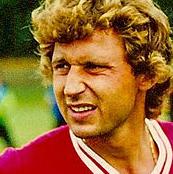
Age: 27